Inuit

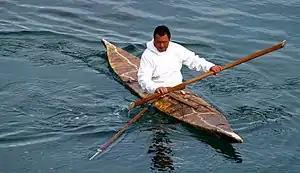
Inuk seal hunter in a kayak, armed with a harpoon

Inuit art, carving, print making, textiles and Inuit throat singing, are very popular, not only in Canada but globally, and Inuit artists are widely known. Canada has adopted some of Inuit culture as national symbols, using Inuit cultural icons like the inuksuk in unlikely places, such as its use as a symbol at the 2010 Winter Olympics in Vancouver. Respected art galleries display Inuit art, the largest collection of which is at the Winnipeg Art Gallery. Their traditional New Year is called "Quviasukvik".